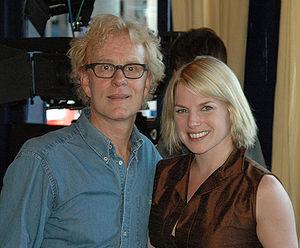
Eva Birthistle est une actrice, scenariste et productrice irlandaise, née le 1ᵉʳ janvier 1974 à Bray, dans le comté de Wicklow.